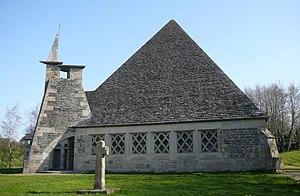
La chapelle Sainte-Barbe au Relecq-Kerhuon près de Brest